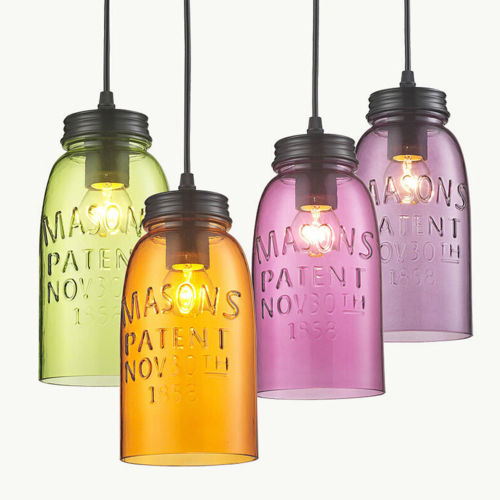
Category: lamp